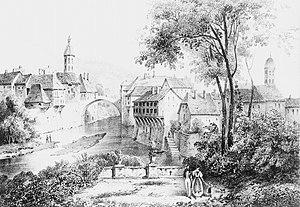
Pont de Beauvoisin (Isère). Album du Dauphiné, ou Recueil de dessins représentant les sites les plus pittoresques du Dauphiné.
En France, deux communes se nomment Pont-de-Beauvoisin, situées de part et d'autre de l'ancienne frontière entre le duché de Savoie et le royaume de France, marquée par le Guiers, et aujourd'hui limite entre les départements de la Savoie et de l'Isère :
Le Pont-de-Beauvoisin est une commune française située dans le département de l'Isère, en région Auvergne-Rhône-Alpes et, autrefois rattachée à l'ancienne province du Dauphiné. Elle est adhérente à la communauté de communes Les Vals du Dauphiné depuis le 1ᵉʳ janvier 2017.